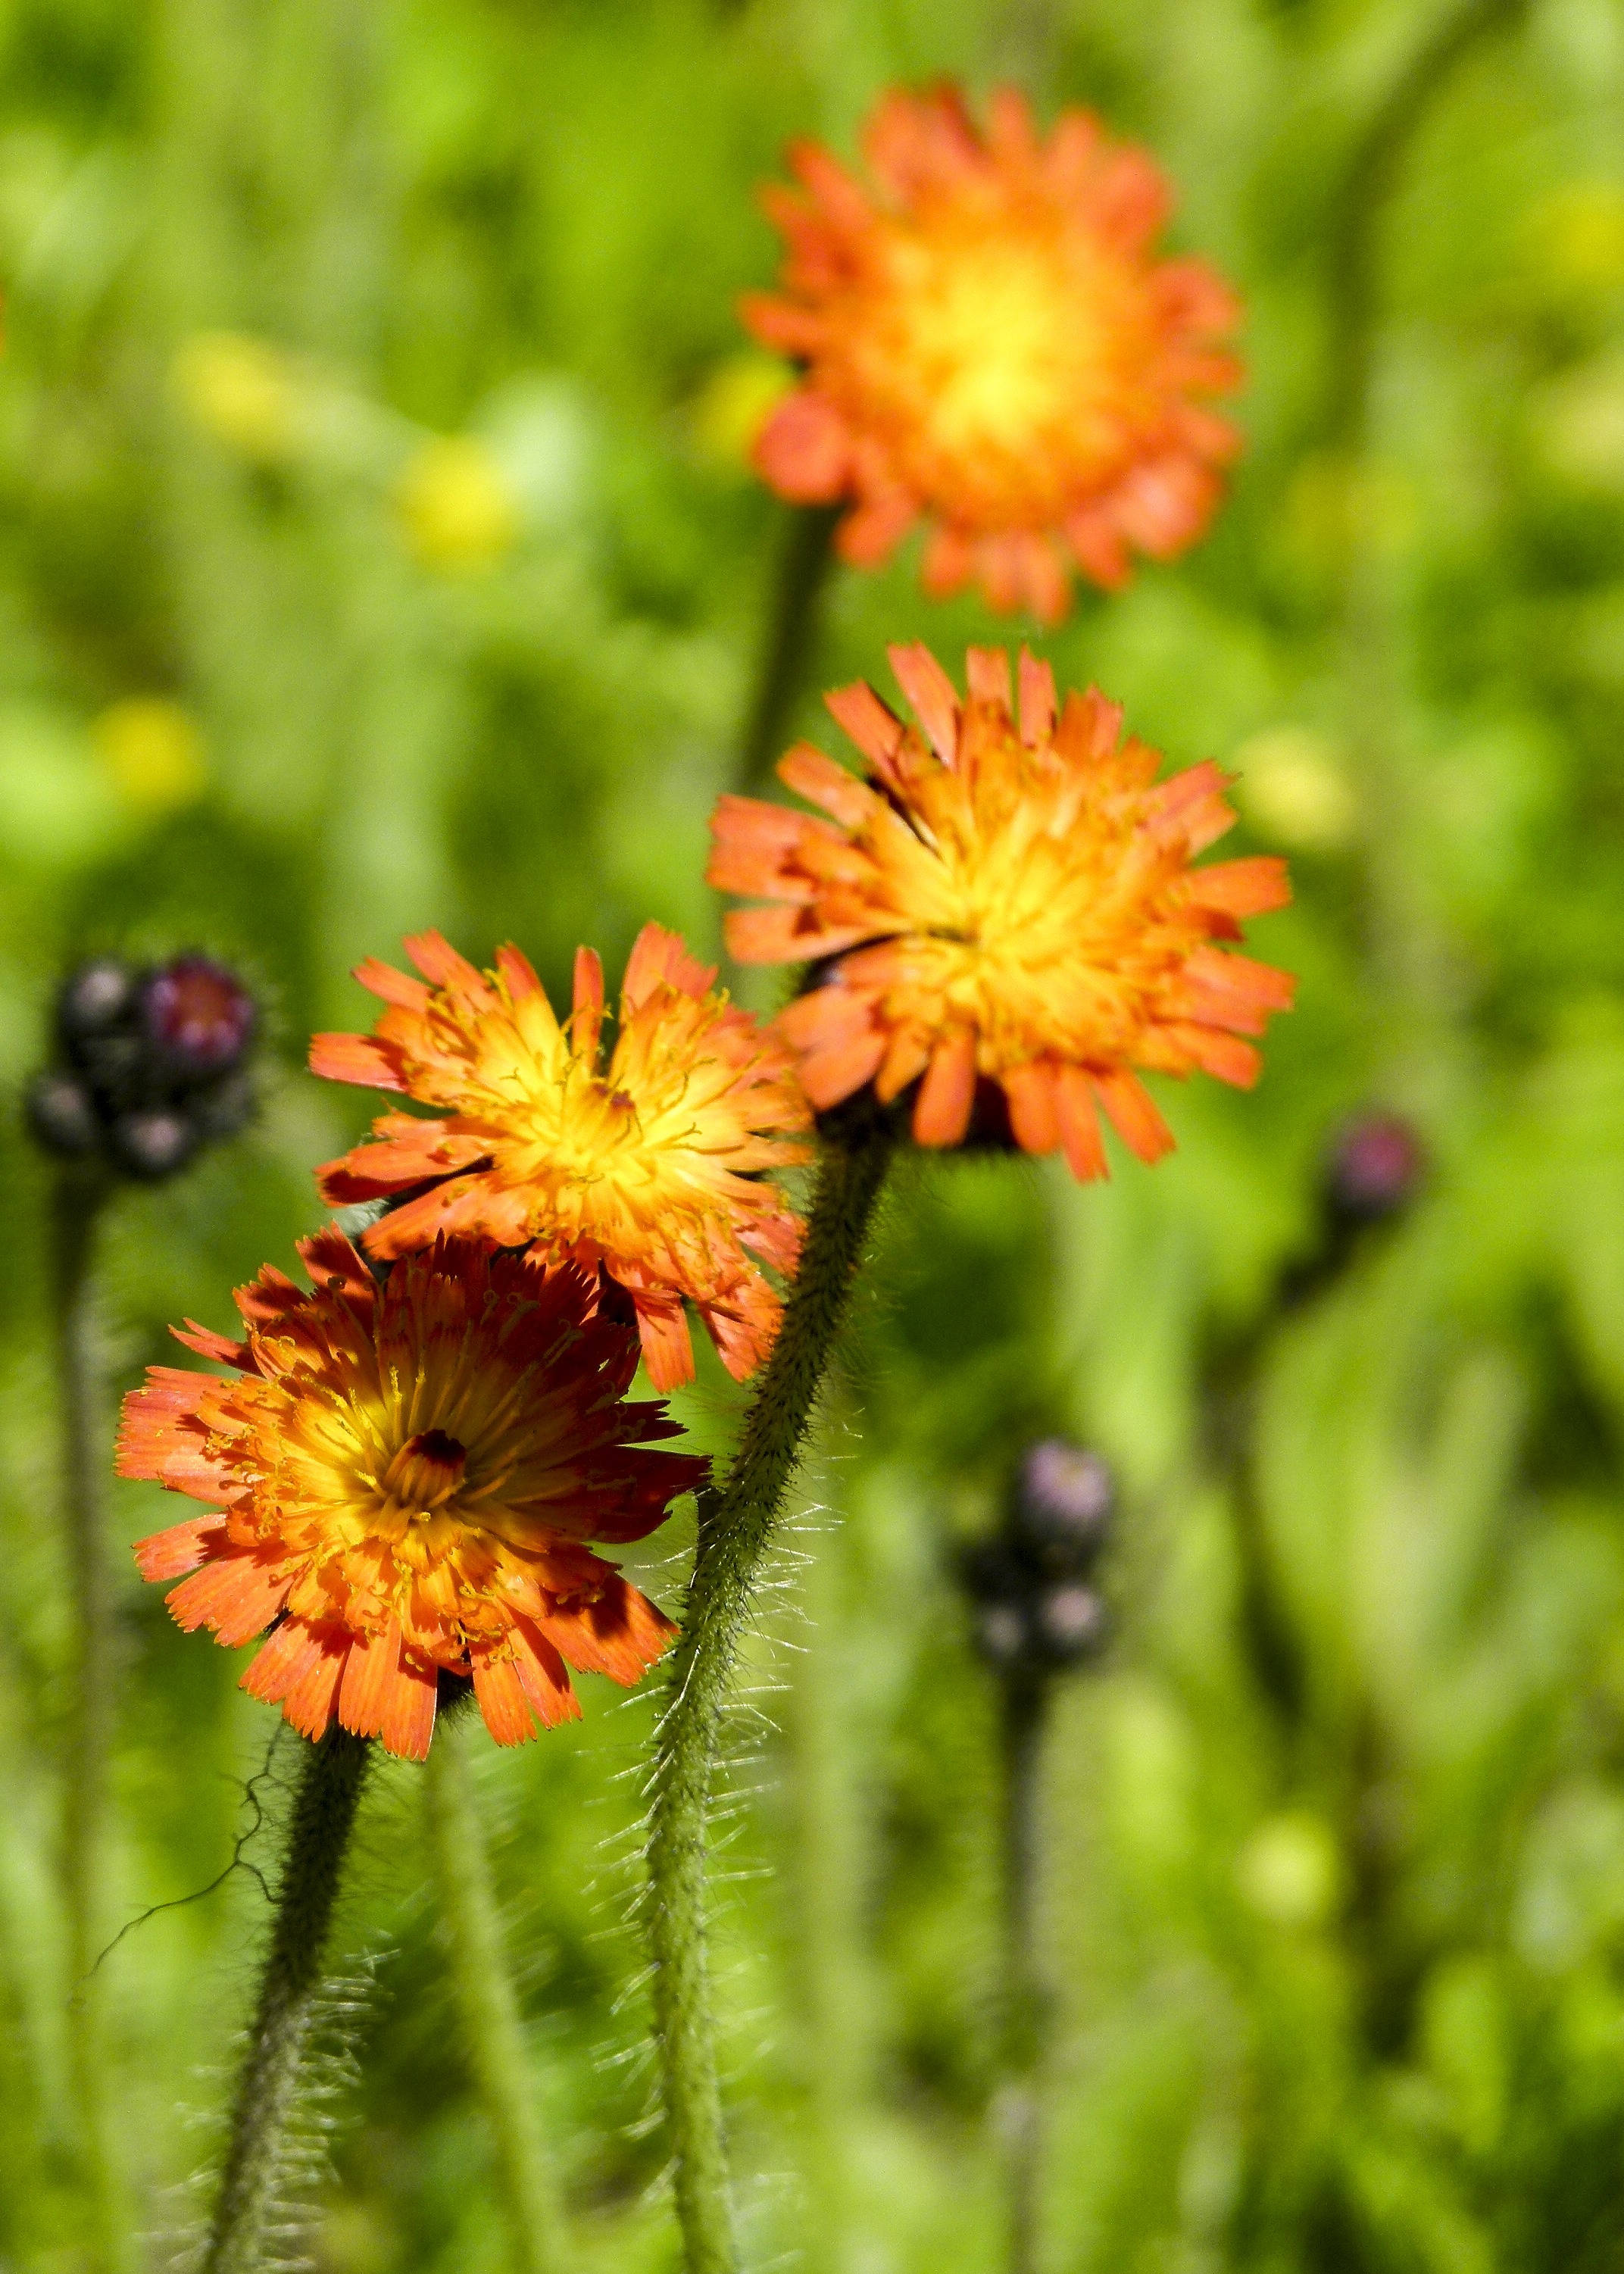
nature, plant, field, meadow, prairie, flower, orange, botany, yellow, garden, flora, wild flower, wildflower, close up, nectar, macro photography, flowering plant, daisy family, annual plant, land plant, orange hawkweed, red king devil